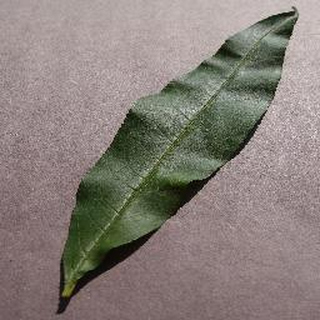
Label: healthy_peach